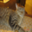
Label: cat